Siege of Fort Meigs

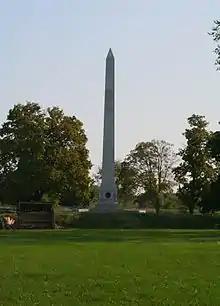
War of 1812 memorial obelisk at Fort Meigs

The British official casualty return gave 14 killed, 47 wounded and 40 captured. It was headed as being for May 5 but it appears to have been for the entire siege up to and including May 5, since it included among the wounded Captain Laurent Bondy of the Canadian militia, who is known to have received his (ultimately fatal) wound from artillery fire on May 3. The Native Americans allied to the British had 19 men killed and wounded, including Roundhead's brother Jean-Baptiste.